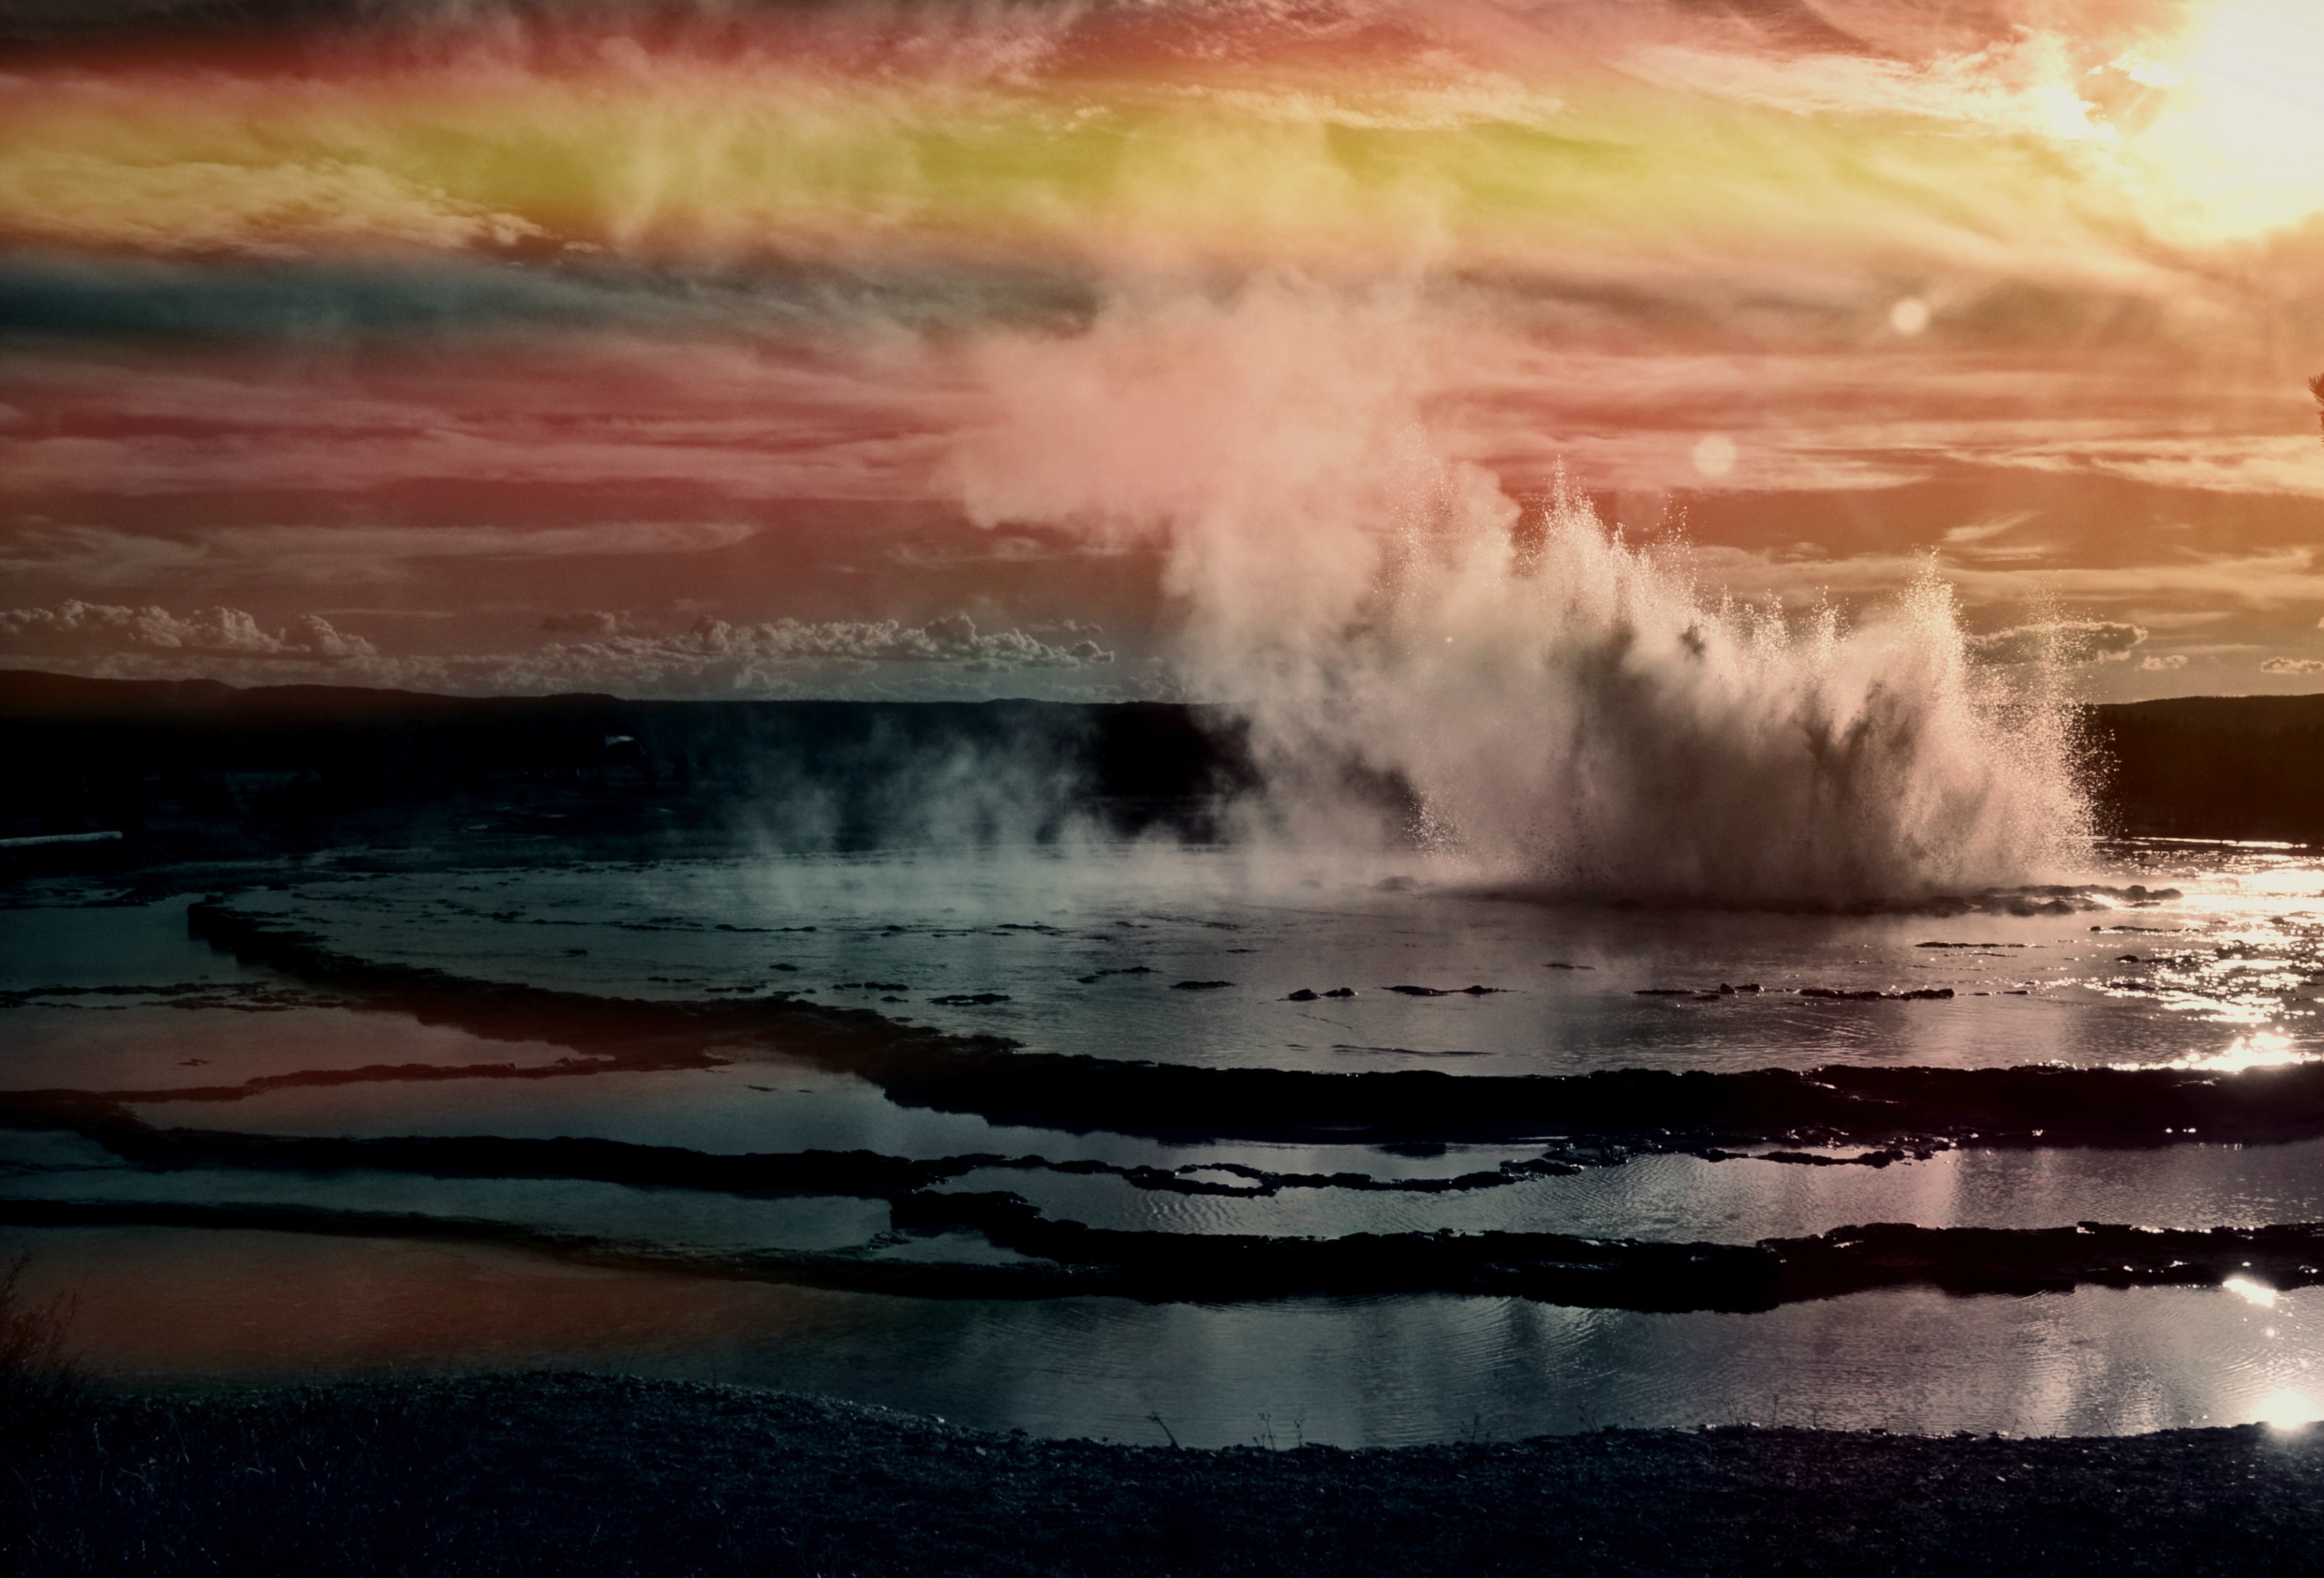
landscape, sea, water, nature, ocean, sky, sunset, sunlight, steam, morning, wave, dawn, dusk, reflection, usa, national park, water fountain, painting, yellowstone, farbenspiel, hot, fountain, geyser, volcanic, natural spectacle, inject, volcanism, water vapor, sky colors, hot source, wind wave